Question: Please indicate a possible affordance area of the surfboard that can be used for carrying
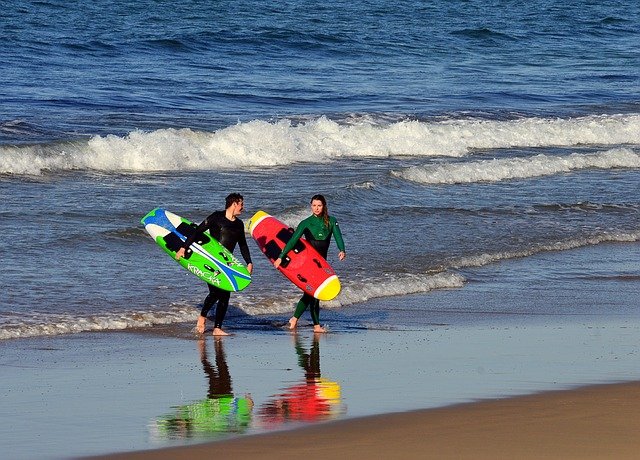
Answer: [243.5, 209, 342.5, 300]